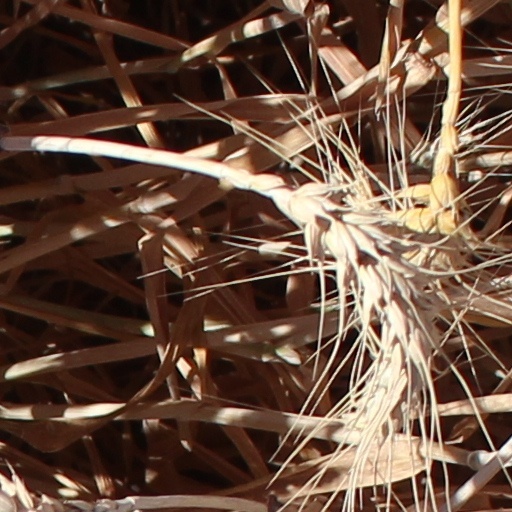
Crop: wheat